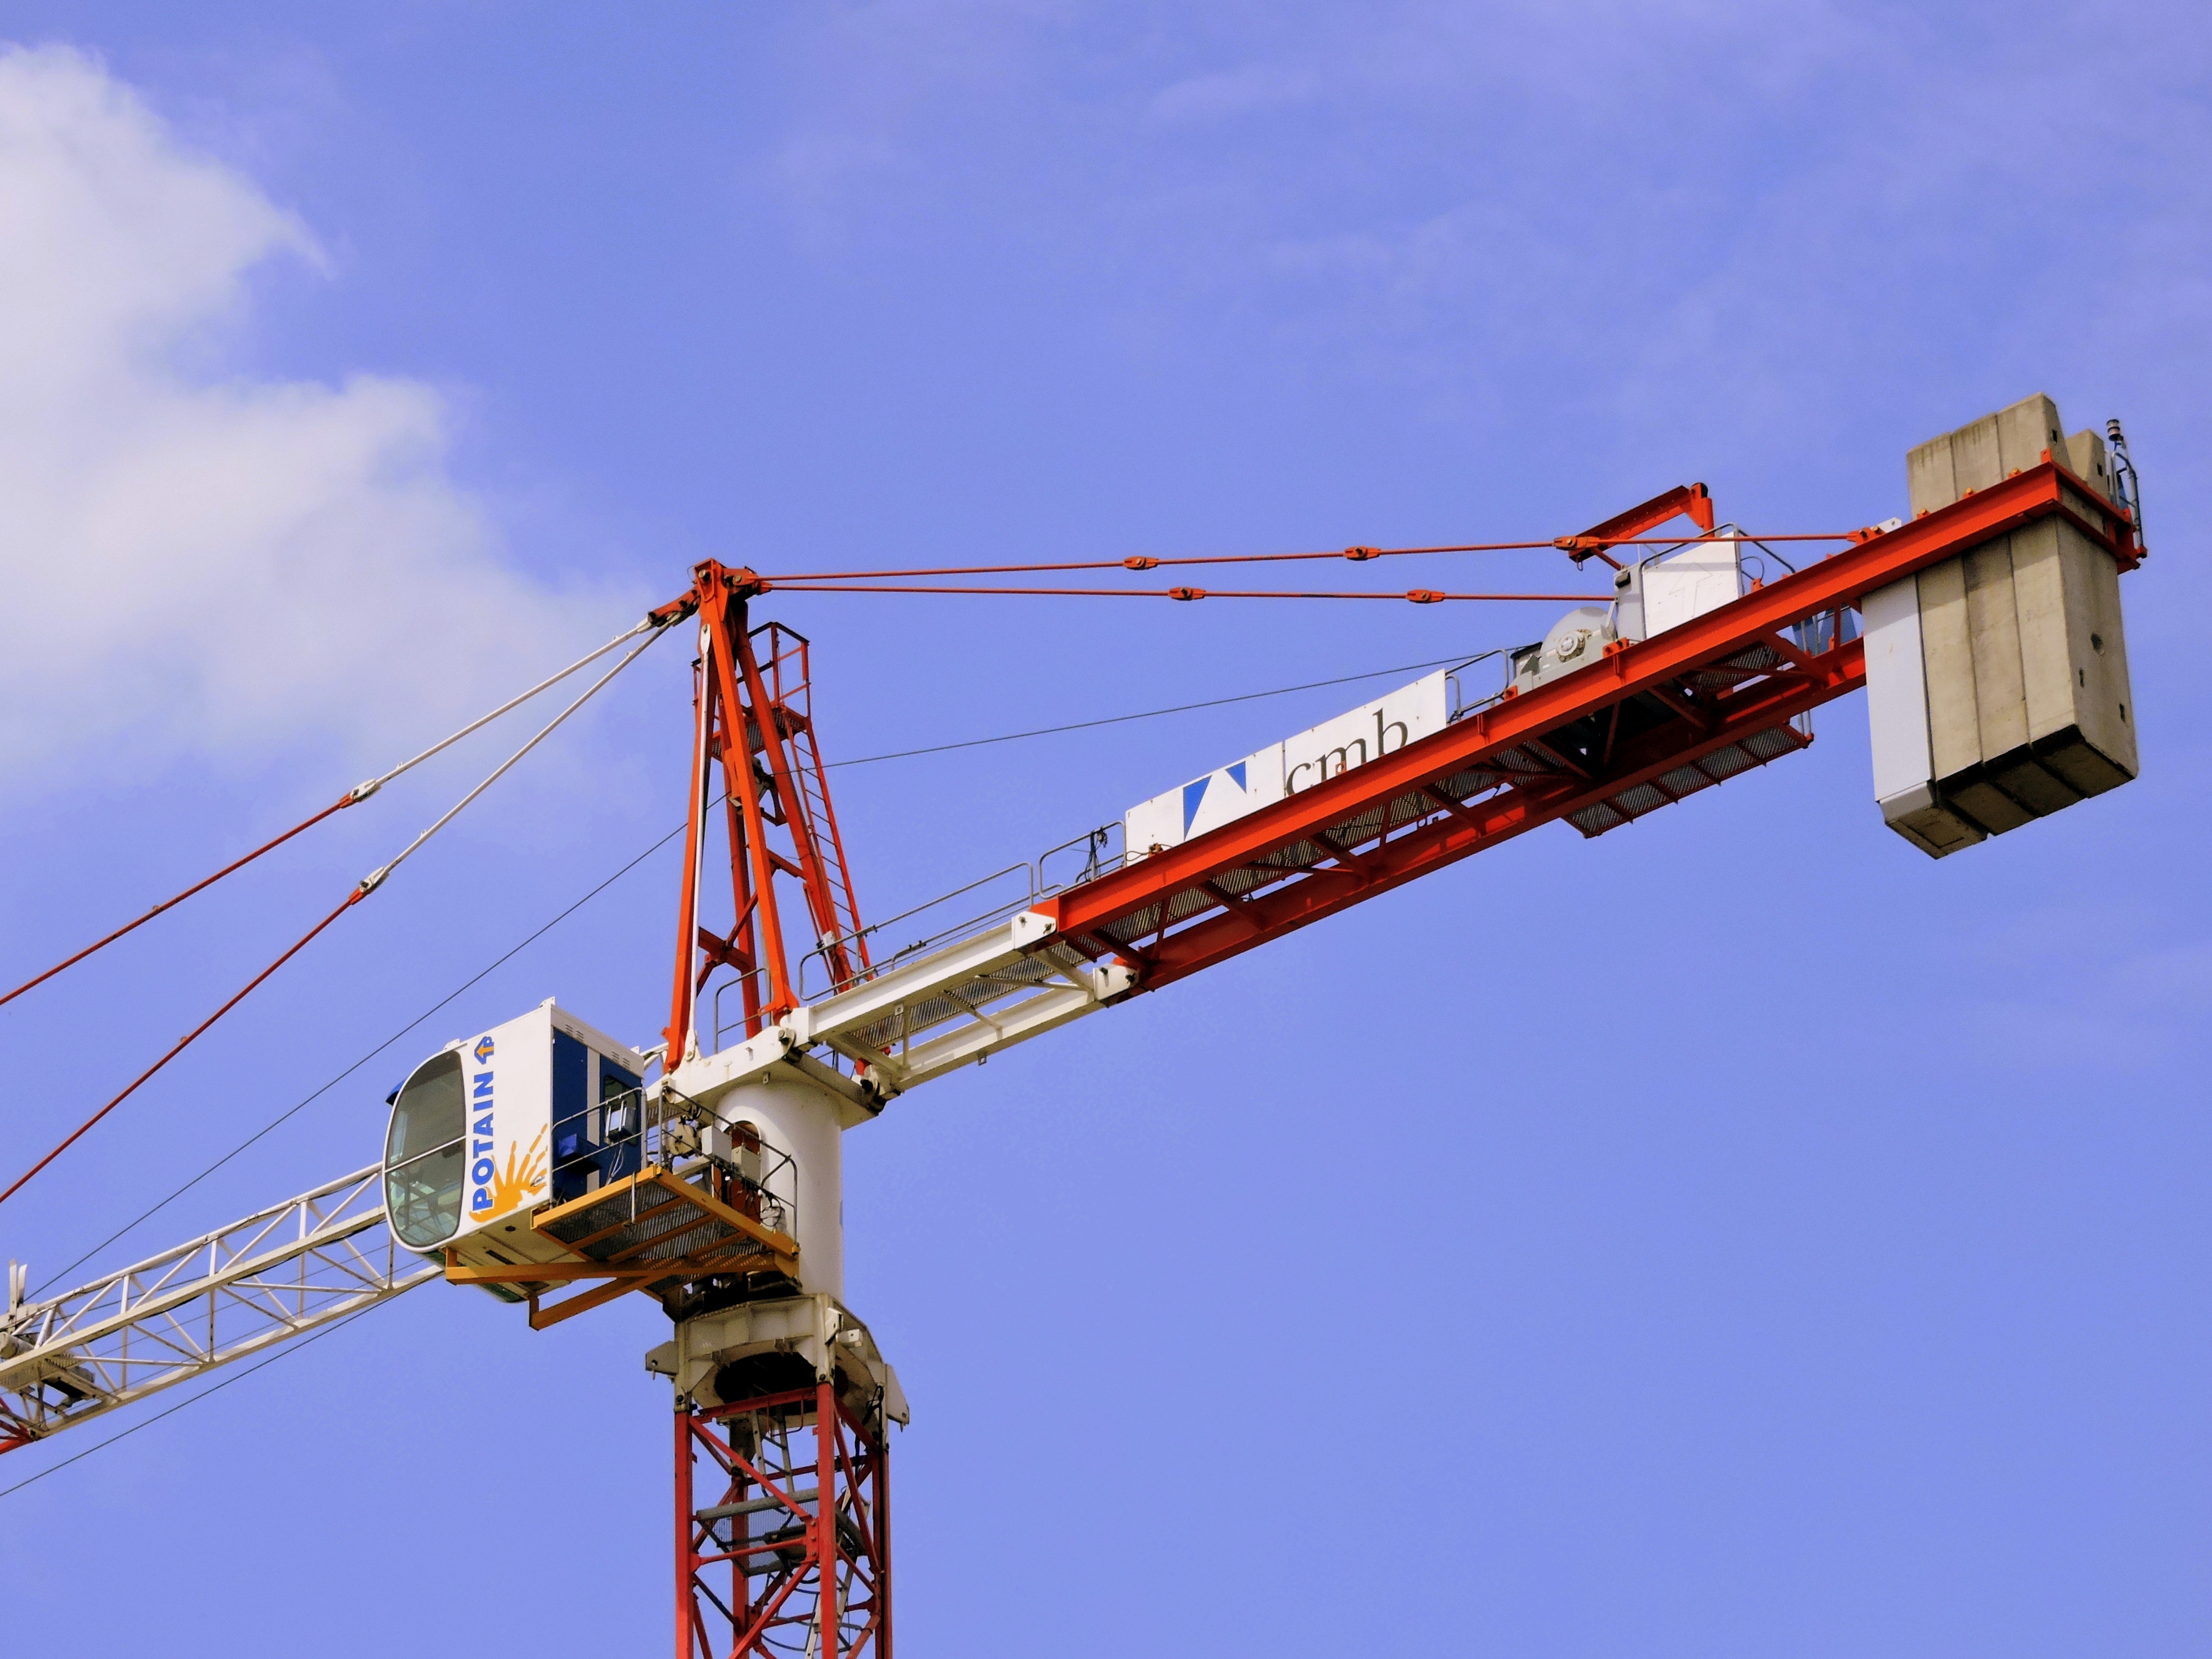
work, sky, building, construction, vehicle, mast, electricity, height, crane, construction equipment, overhead power line